Blue revolution

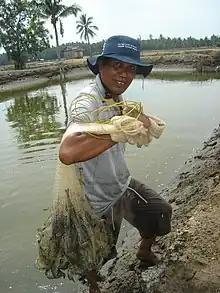
A farmer brings in a netful of Acehnese Monodon prawns.

Fish for direct human consumption are an excellent source for many important nutrients, such as omega 3-fatty acids, iodine, vitamin D, iron and calcium. Fish are also a significant source of protein for much of the global population, providing over 3 billion people with about 20% of their animal protein. In small-island states, and West Africa, fish provides up to 50% of protein intake. Increased consumption of fish from the Blue Revolution can ameliorate conditions of nutrient deficiencies in low-income malnourished populations in underdeveloped regions. However, in some regions, such as Africa, fish consumption is expected to decrease in coming decades, potentially threatening food and nutrient security in existing vulnerable groups.